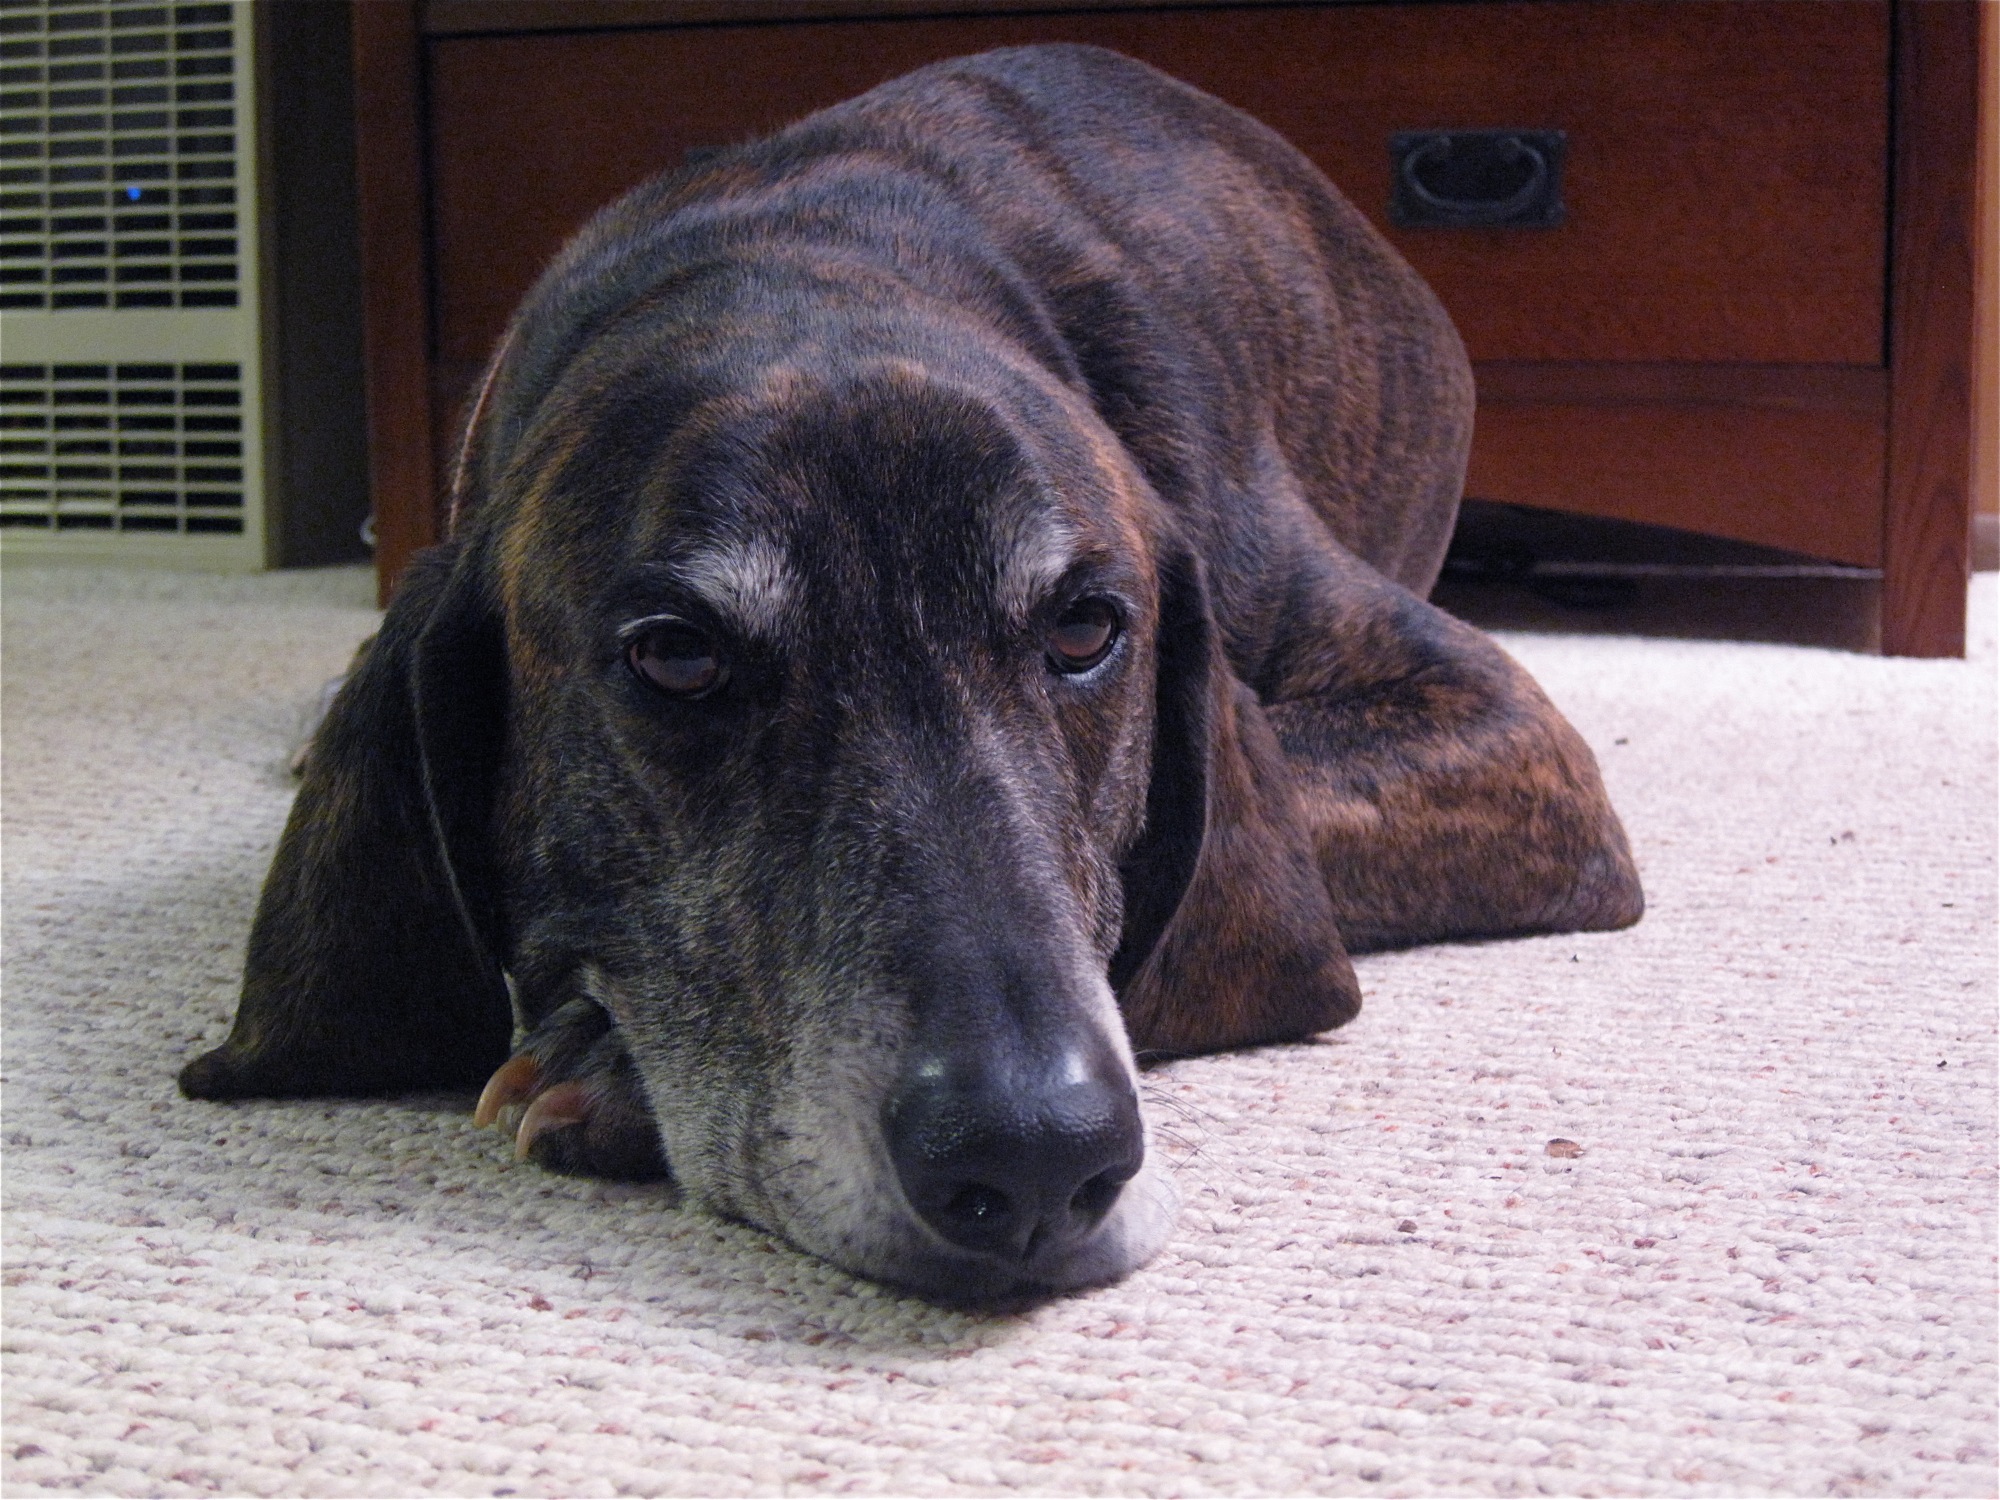
dog, mammal, hound, vertebrate, dog breed, dachshund, scent hound, dog like mammal, carnivoran, dog crossbreeds